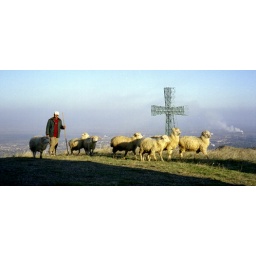
walking his sheep in the hills of Rustavi.